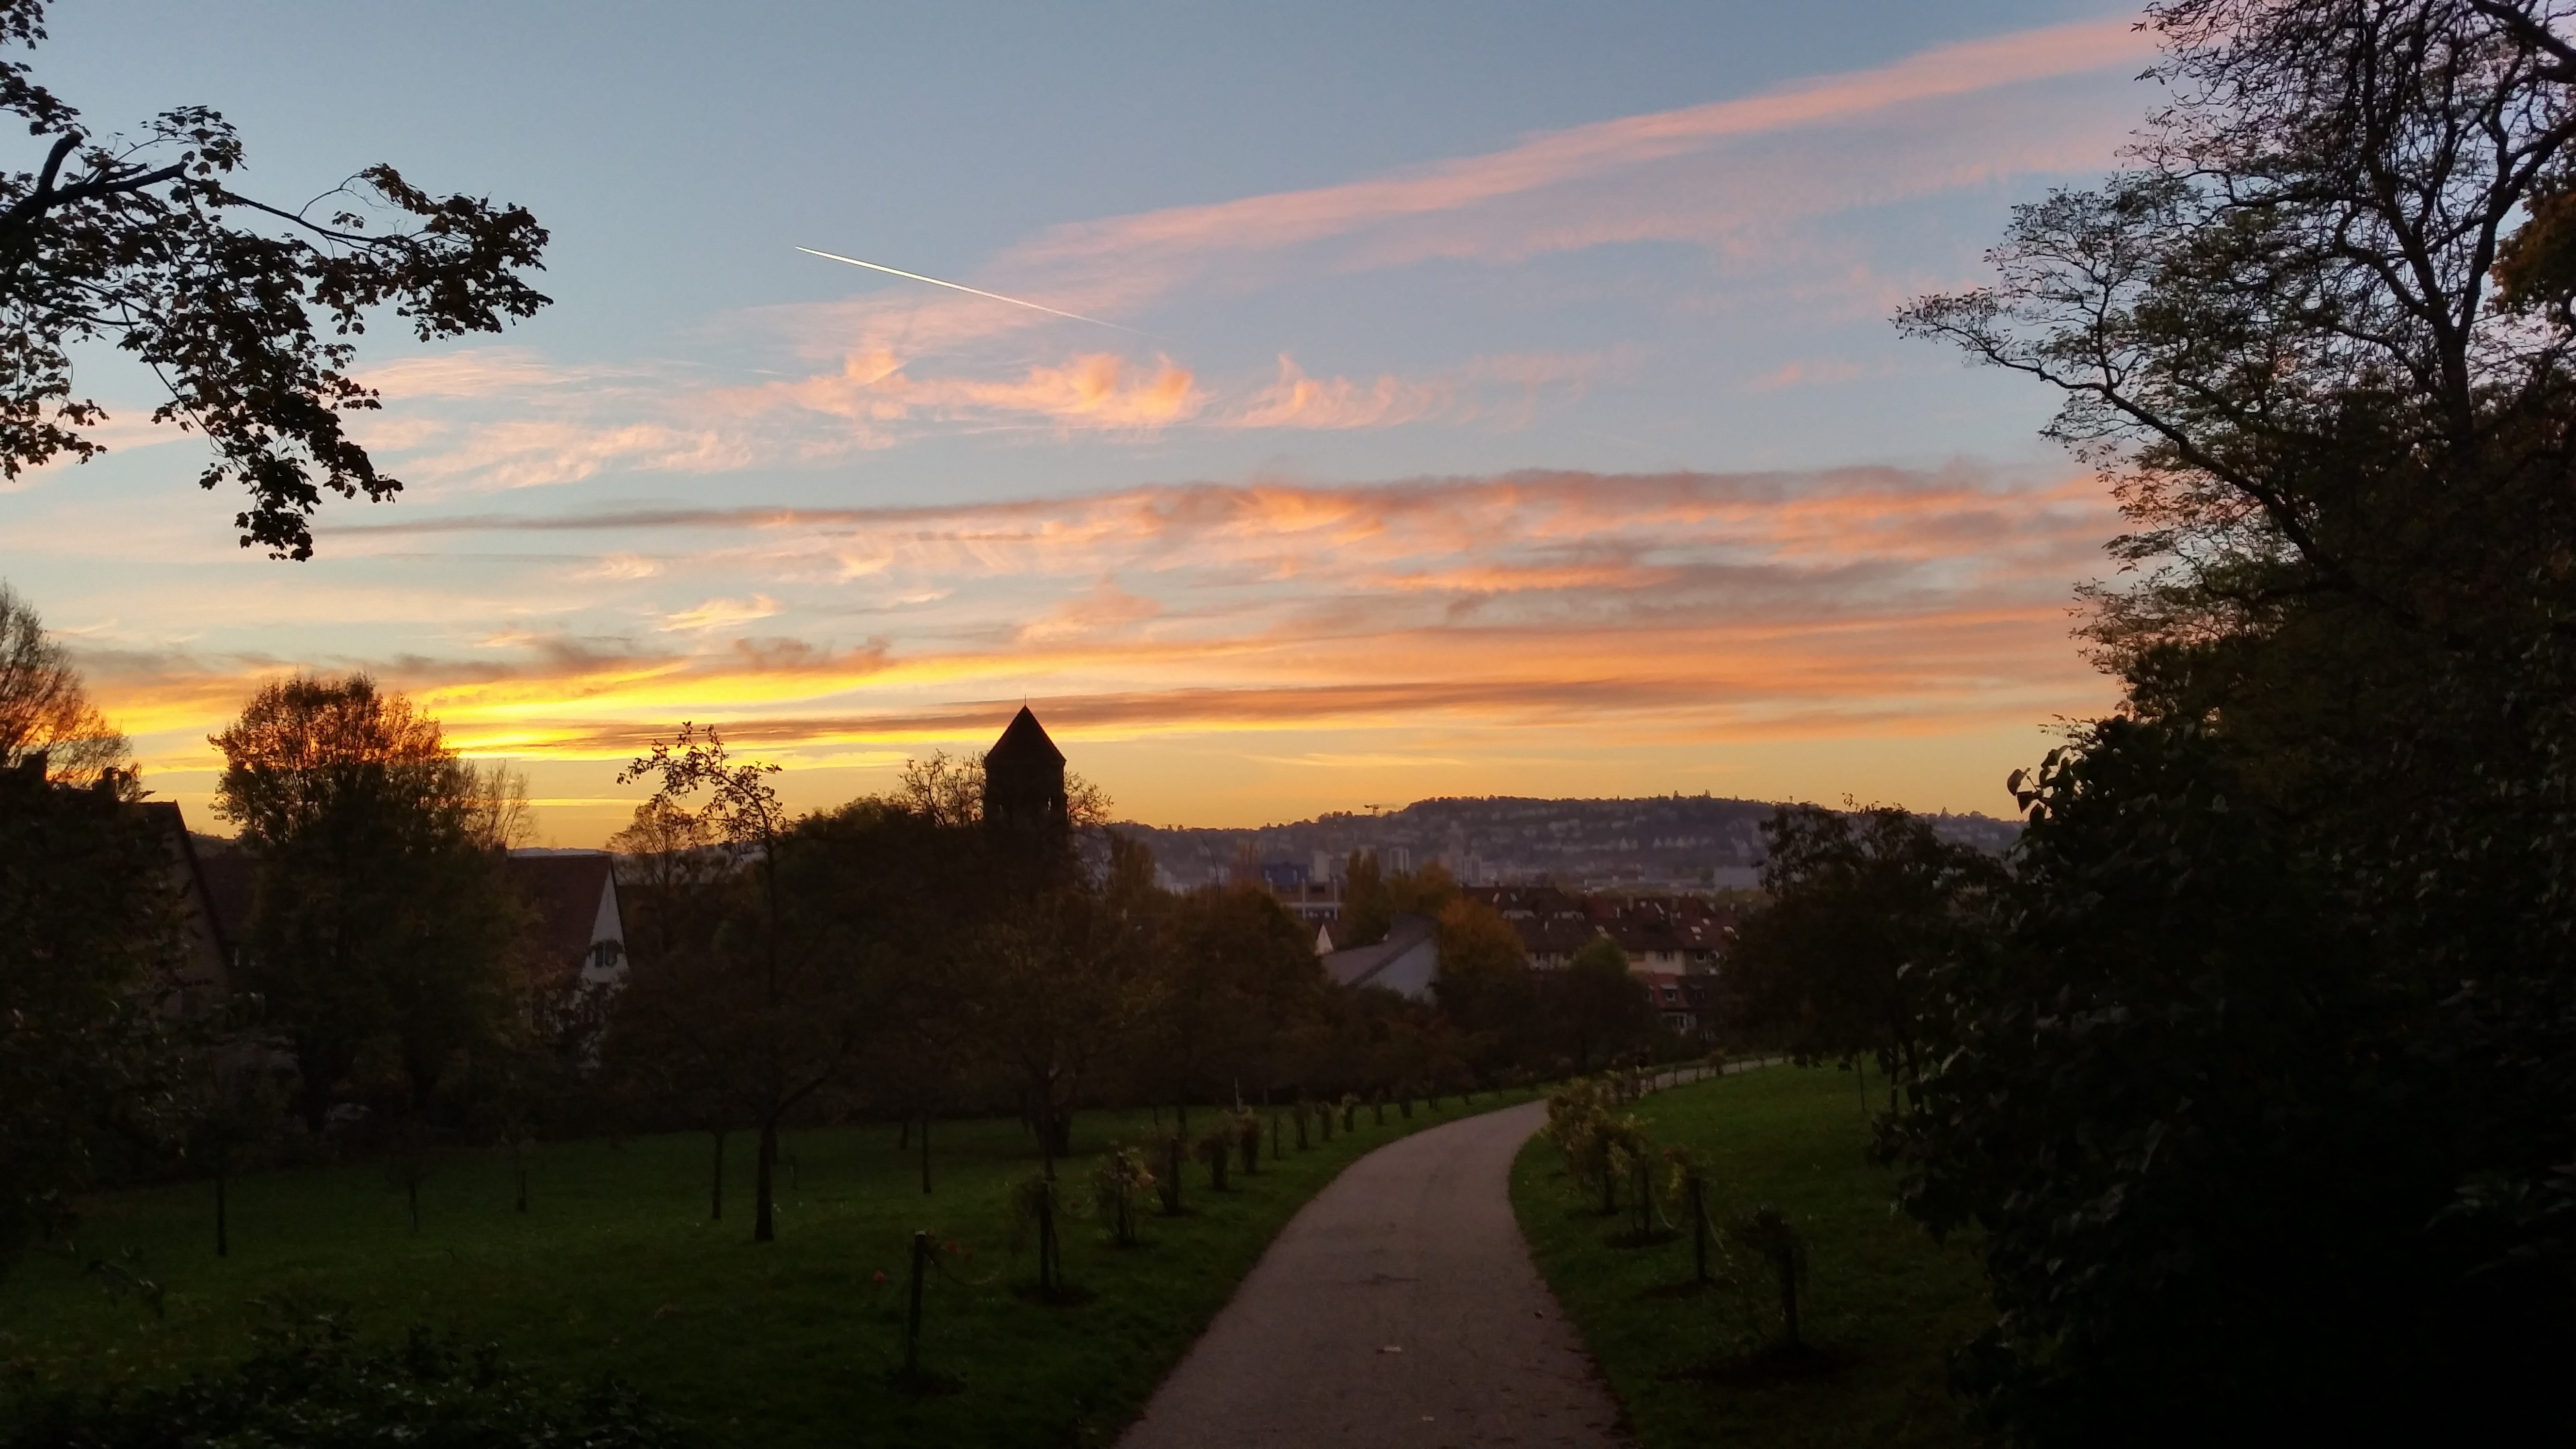
landscape, tree, nature, mountain, cloud, plant, sky, sun, sunrise, sunset, field, sunlight, morning, hill, dawn, dusk, evening, autumn, park, stuttgart, abendstimmung, rural area, atmospheric phenomenon, woody plant, mountain villa